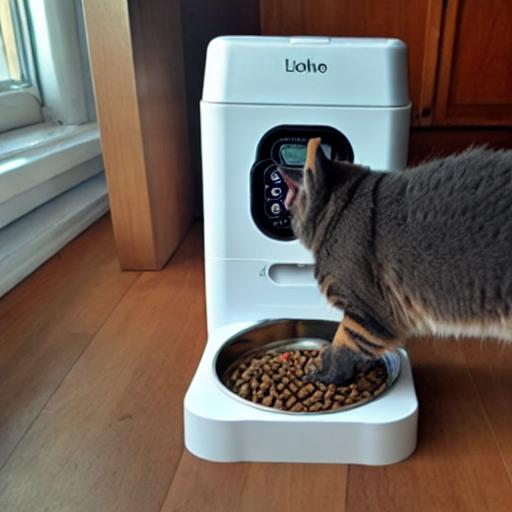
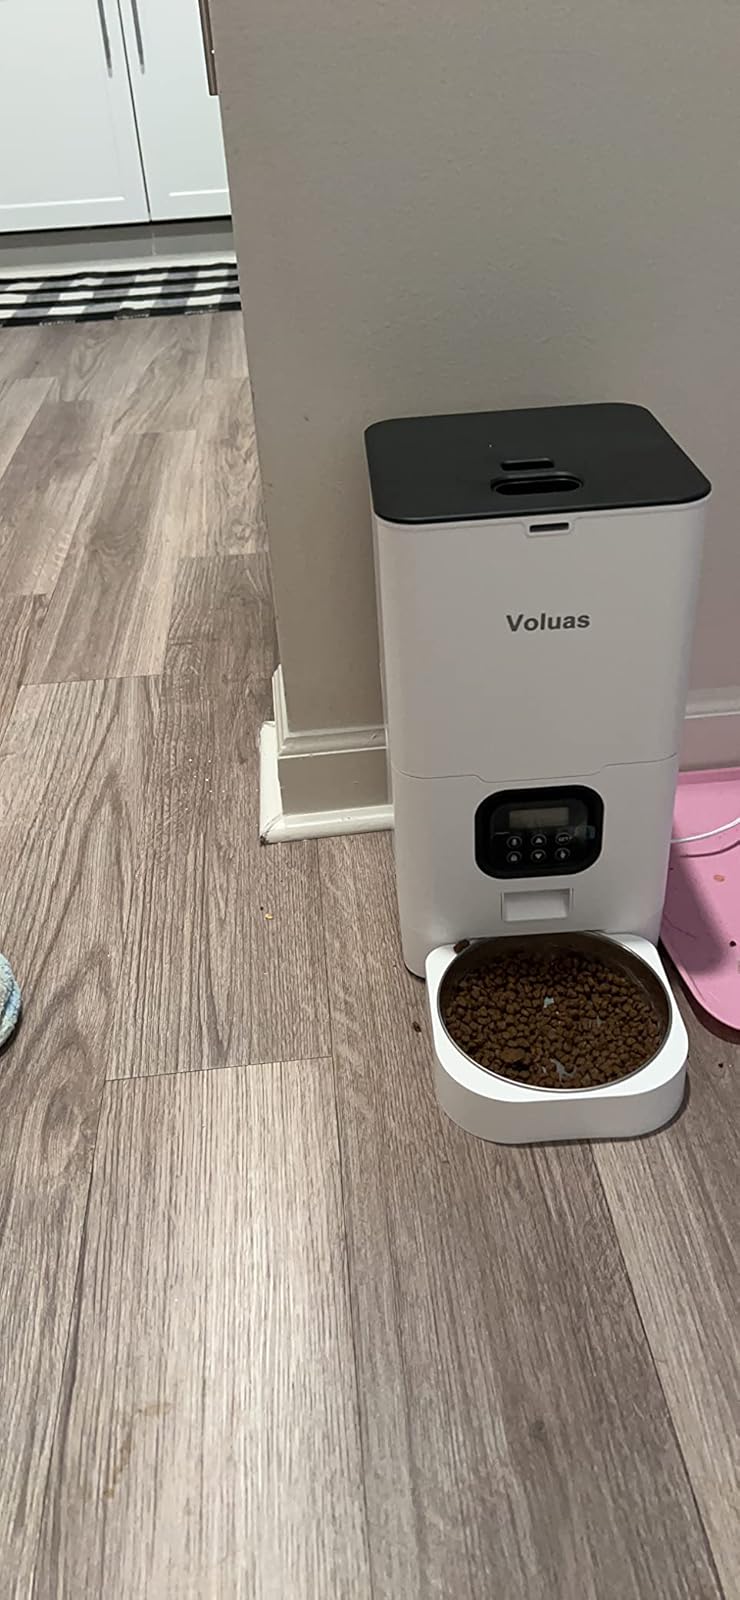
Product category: items_feeder
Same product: no